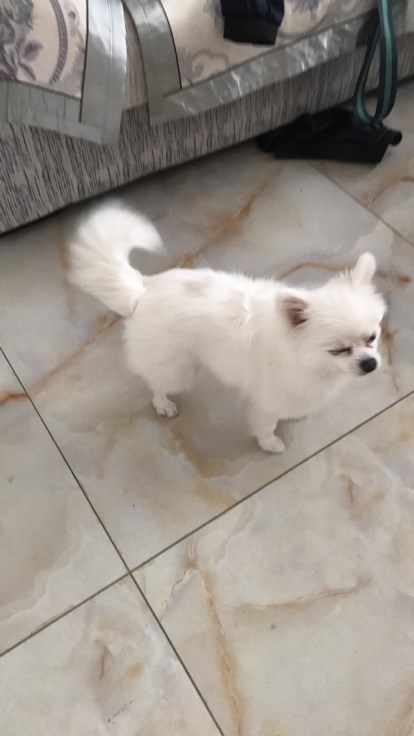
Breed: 1936-n000005-Pomeranian